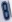
Number: 8